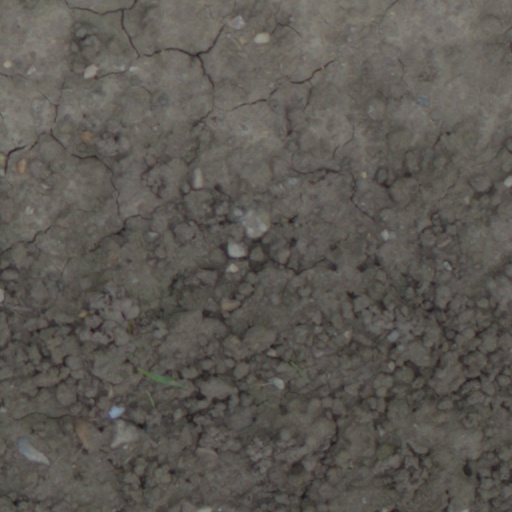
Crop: wheat